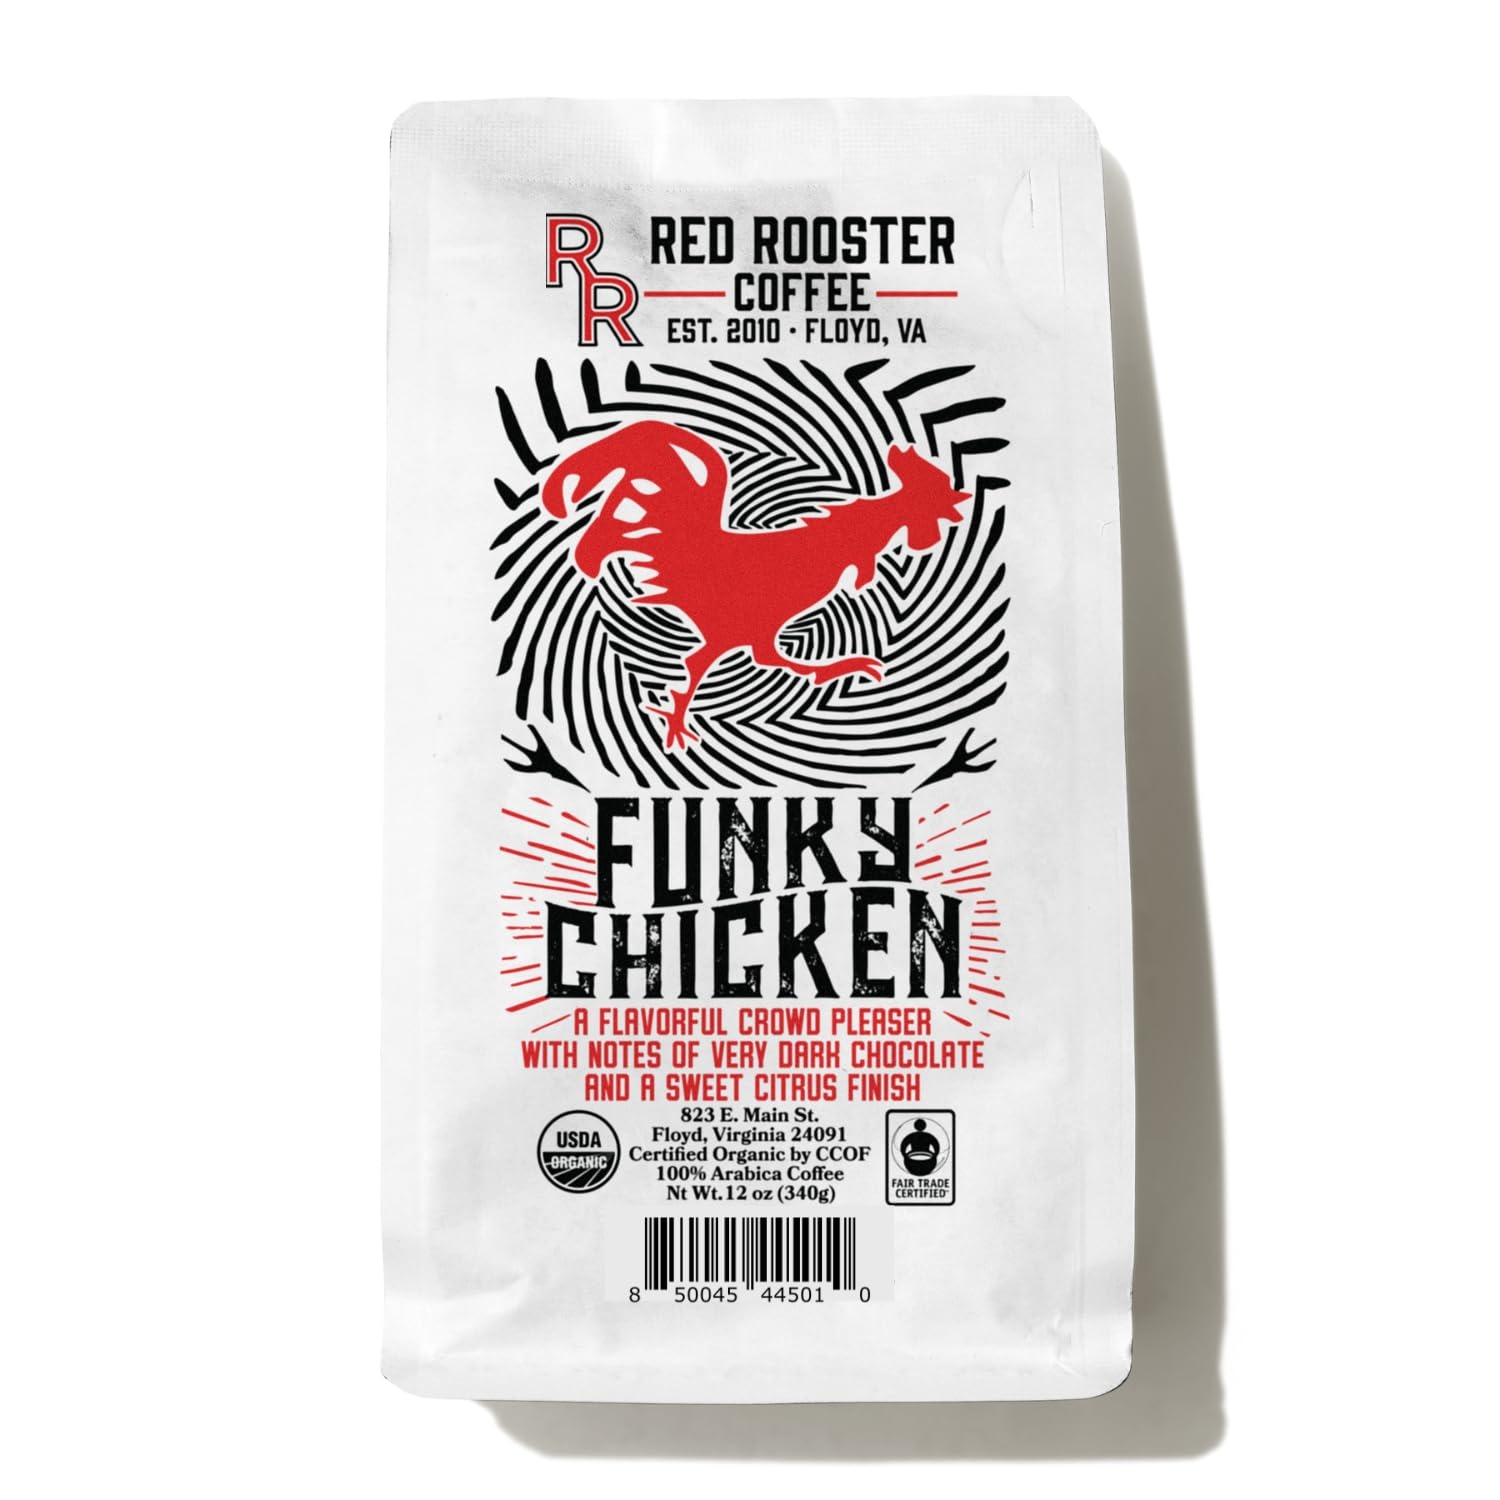
Item Name: Red Rooster Coffee, Organic Funky Chicken Coffee – Medium-Dark Roast Whole Bean – Notes of Pecan Praline, Milk Chocolate Truffle & Lemon-Lime – 12oz – USDA Organic, Fair Trade
Bullet Point 1: Craft Roasted with Purpose – Every bag of Red Rooster Coffee is roasted in small batches in Floyd, Virginia, ensuring exceptional quality, freshness, and flavor from farm to cup.
Bullet Point 2: Ethically & Sustainably Sourced – We partner with smallholder farmers and cooperatives around the world, prioritizing Fair Trade, USDA Organic, and relationship-driven sourcing to support both people and the planet.
Bullet Point 3: Flavor-Forward & Diverse – From bold dark roasts to delicate single-origin light roasts, our offerings highlight tasting notes like chocolate, citrus, florals, and spice—crafted for every brew method and every kind of coffee drinker.
Bullet Point 4: Award-Winning & Family-Run – Red Rooster is a family-owned company committed to transparency, community, and innovation—recognized nationally for both our quality and socially responsible practices.
Product Description: Bold, smooth, and full of personality—Funky Chicken is Red Rooster Coffee’s signature medium-dark roast blend that hits all the right notes. Crafted with a playful name and a seriously delicious flavor profile, this crowd-pleaser is ideal for anyone who loves a full-bodied cup with rich character and a smooth finish. This organic blend combines responsibly sourced coffees from Latin America and Africa, roasted to bring out tasting notes of dark chocolate, toasted nuts, and subtle fruit. The result is a warm, satisfying brew that stands up beautifully to milk and sugar but is flavorful enough to enjoy black. Certified USDA Organic and roasted in small batches in Floyd, Virginia, Funky Chicken reflects Red Rooster’s dedication to quality, sustainability, and great-tasting coffee for everyday enjoyment. Perfect for your morning ritual or a midday pick-me-up, Funky Chicken is a versatile favorite—laid-back in name, but serious about flavor.
Value: 12.0
Unit: Ounce

Price: 20